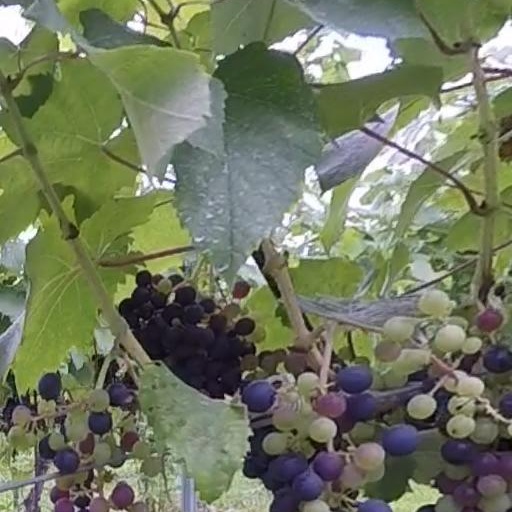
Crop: grape